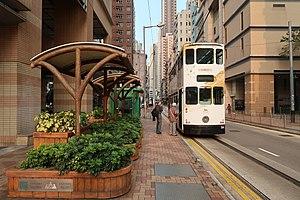
Le tramway de Hong Kong est le réseau de tramways de la ville de Hong Kong, région administrative spéciale, en Chine. C'est le seul réseau de tramways à deux niveaux au monde. Depuis 2009, il est exploité par la filiale Hong Kong Tramways Limited.